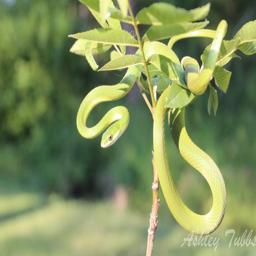
Animal: snakes